Sky Destroyer

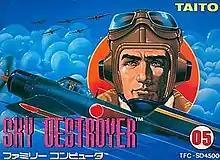
Famicom cover art

is a rail shooter video game released by Taito in 1985 as an arcade game as well as for the Family Computer. Controlling a Japanese World War II monoplane, the player assumes the role of the pilot of the respective naval aircraft who is required to destroy enemies to clear stages.